Urban Trad

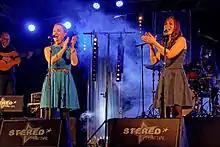
Soetkin Collier and Veronica Codesal in 2015.

Urban Trad participated in the Eurovision Song Contest 2003, where they ended second with the song "Sanomi", a modern folk song with vocals in an imaginary language. A few months before the contest, the selectors dropped singer Soetkin Collier on the advice of the Belgian security services, who claimed that she'd had extreme right sympathies in the past. Collier vigorously denied the claims, and later that year after an investigation it was concluded that the accusations were exaggerated and based on outdated information.